Music of Zimbabwe

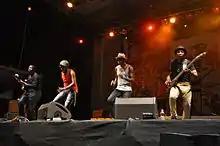
Mokoomba at the music festival "Bardentreffen" 2013 in Nuremberg, Germany

James Chimombe, whose romantic ballads and the influential sungura guitar melody (consisting of lead, rhythm and bass), made him a favorite in the late 80s. Other notable artists include Zexie Manatsa, Tinei Chikupo, Paul Matavire, Zvishavane Sounds and Jonah Moyo's Devera Ngwena, among others.